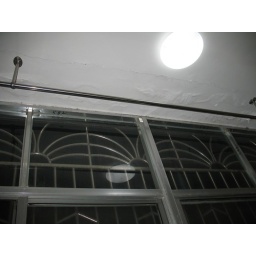
To dry our clothes we have to hang them in our inclosed balcony on a bar across the ceiling.